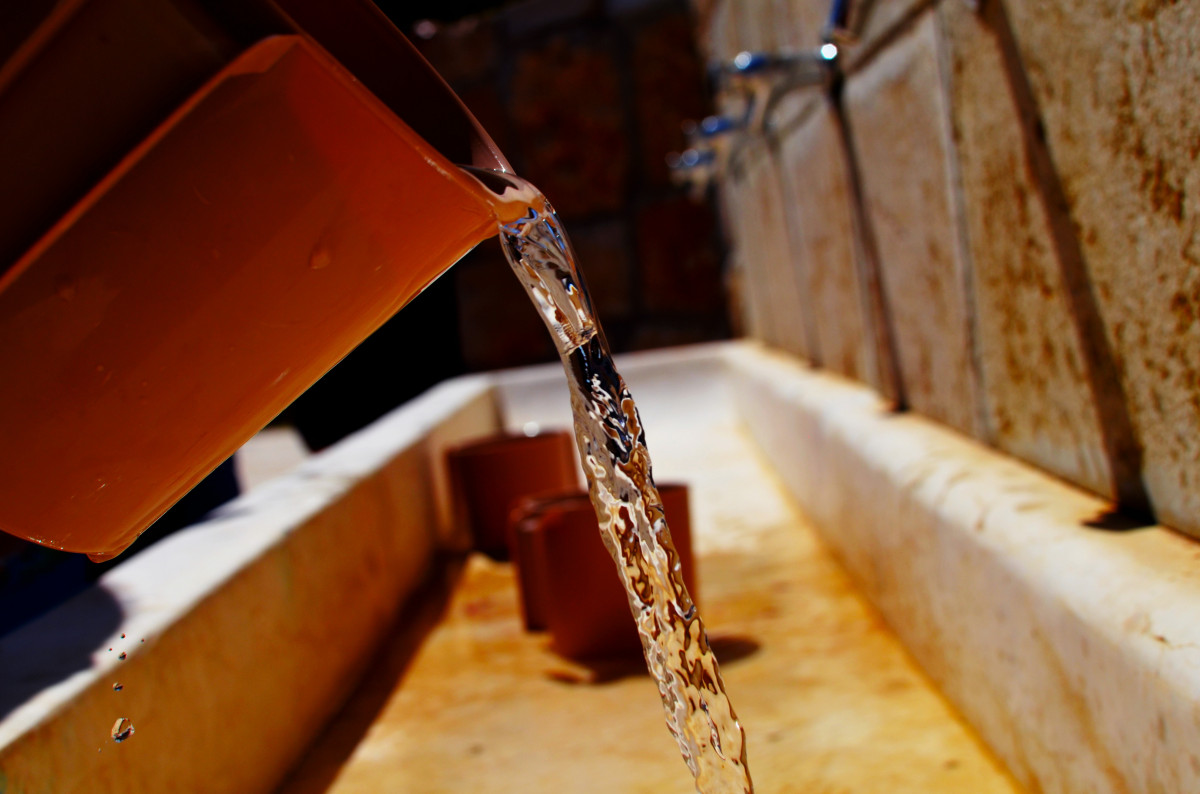
Tags: red, color, close up